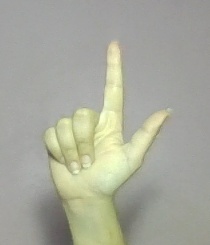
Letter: laam